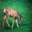
Label: deer